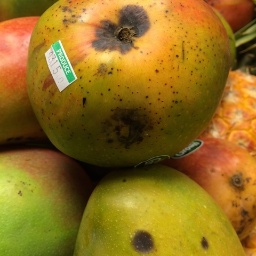
Label: apple